BMT Franklin Avenue Line

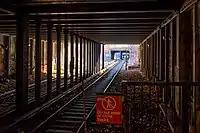

After Park Place, the line broadens from one to two tracks Between Park Place and Sterling Place, the line descends to an open cut along a ramp that opened in 1896 as part of the Fulton Street Elevated connection project and enters the near-original 1878 right-of-way, including the original railroad-style tunnel under Eastern Parkway. The south end of the tunnel contains the rehabilitated Botanic Garden station, originally built in 1928. All three stations between Franklin Avenue and Botanic Garden were rebuilt or renovated with elements such as distinctive artwork, masonry and ironwork funded by New York City Transit's "Arts in Transit" program. From Botanic Garden, the line continues on its original 1878 roadbed and connects with the main part of the Brighton Line at Prospect Park. Before entering Prospect Park, trains switch to the northbound track, which continues straight and enters a tunnel. The shuttle terminates on the northbound outer track of the four-track Prospect Park station. The rarely used southbound track (where the Malbone Street Wreck took place) also enters a tunnel, curving sharply west and then south to swing around the Brighton Beach Line tracks, which approach Prospect Park from the northwest and feed into the station's two inner tracks. The southbound Franklin Avenue Line track then connects to the southbound outer track at Prospect Park.